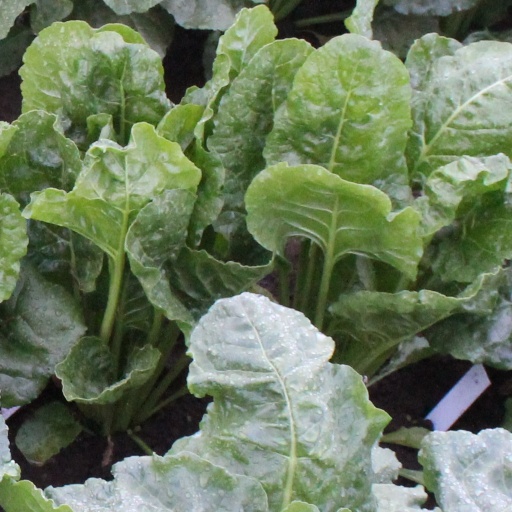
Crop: sugar beet